Jihane Almira Chedid

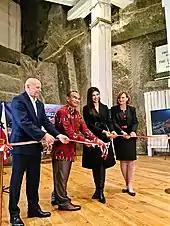
Chedid (center) as the People's Consultative Assembly Ambassador attending Minister of Foreign Affairs of the Republic of Indonesia (MoFA) Exhibition Event at the Wieliczka Salt Mine - Poland on 21 August 2021.

Chedid joined the contest at the provincial level of the Puteri Central Java 2020, and was chosen as the winner of , where she also won ""Miss Congeniality"" special award.